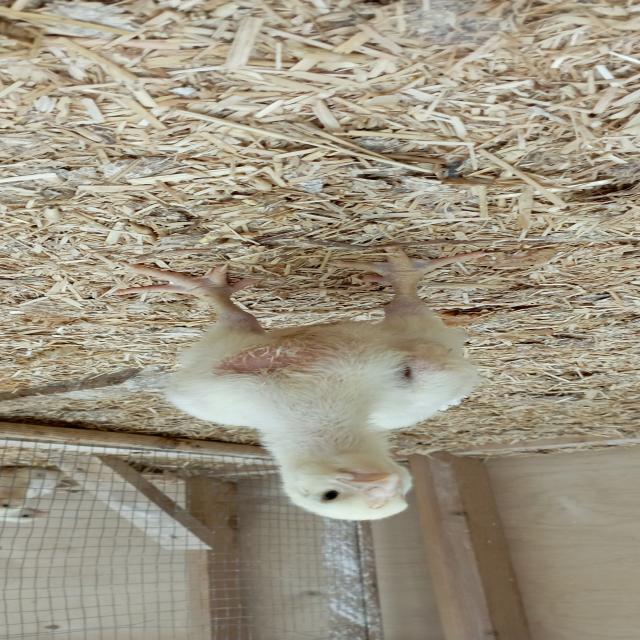
Weight: 386 g